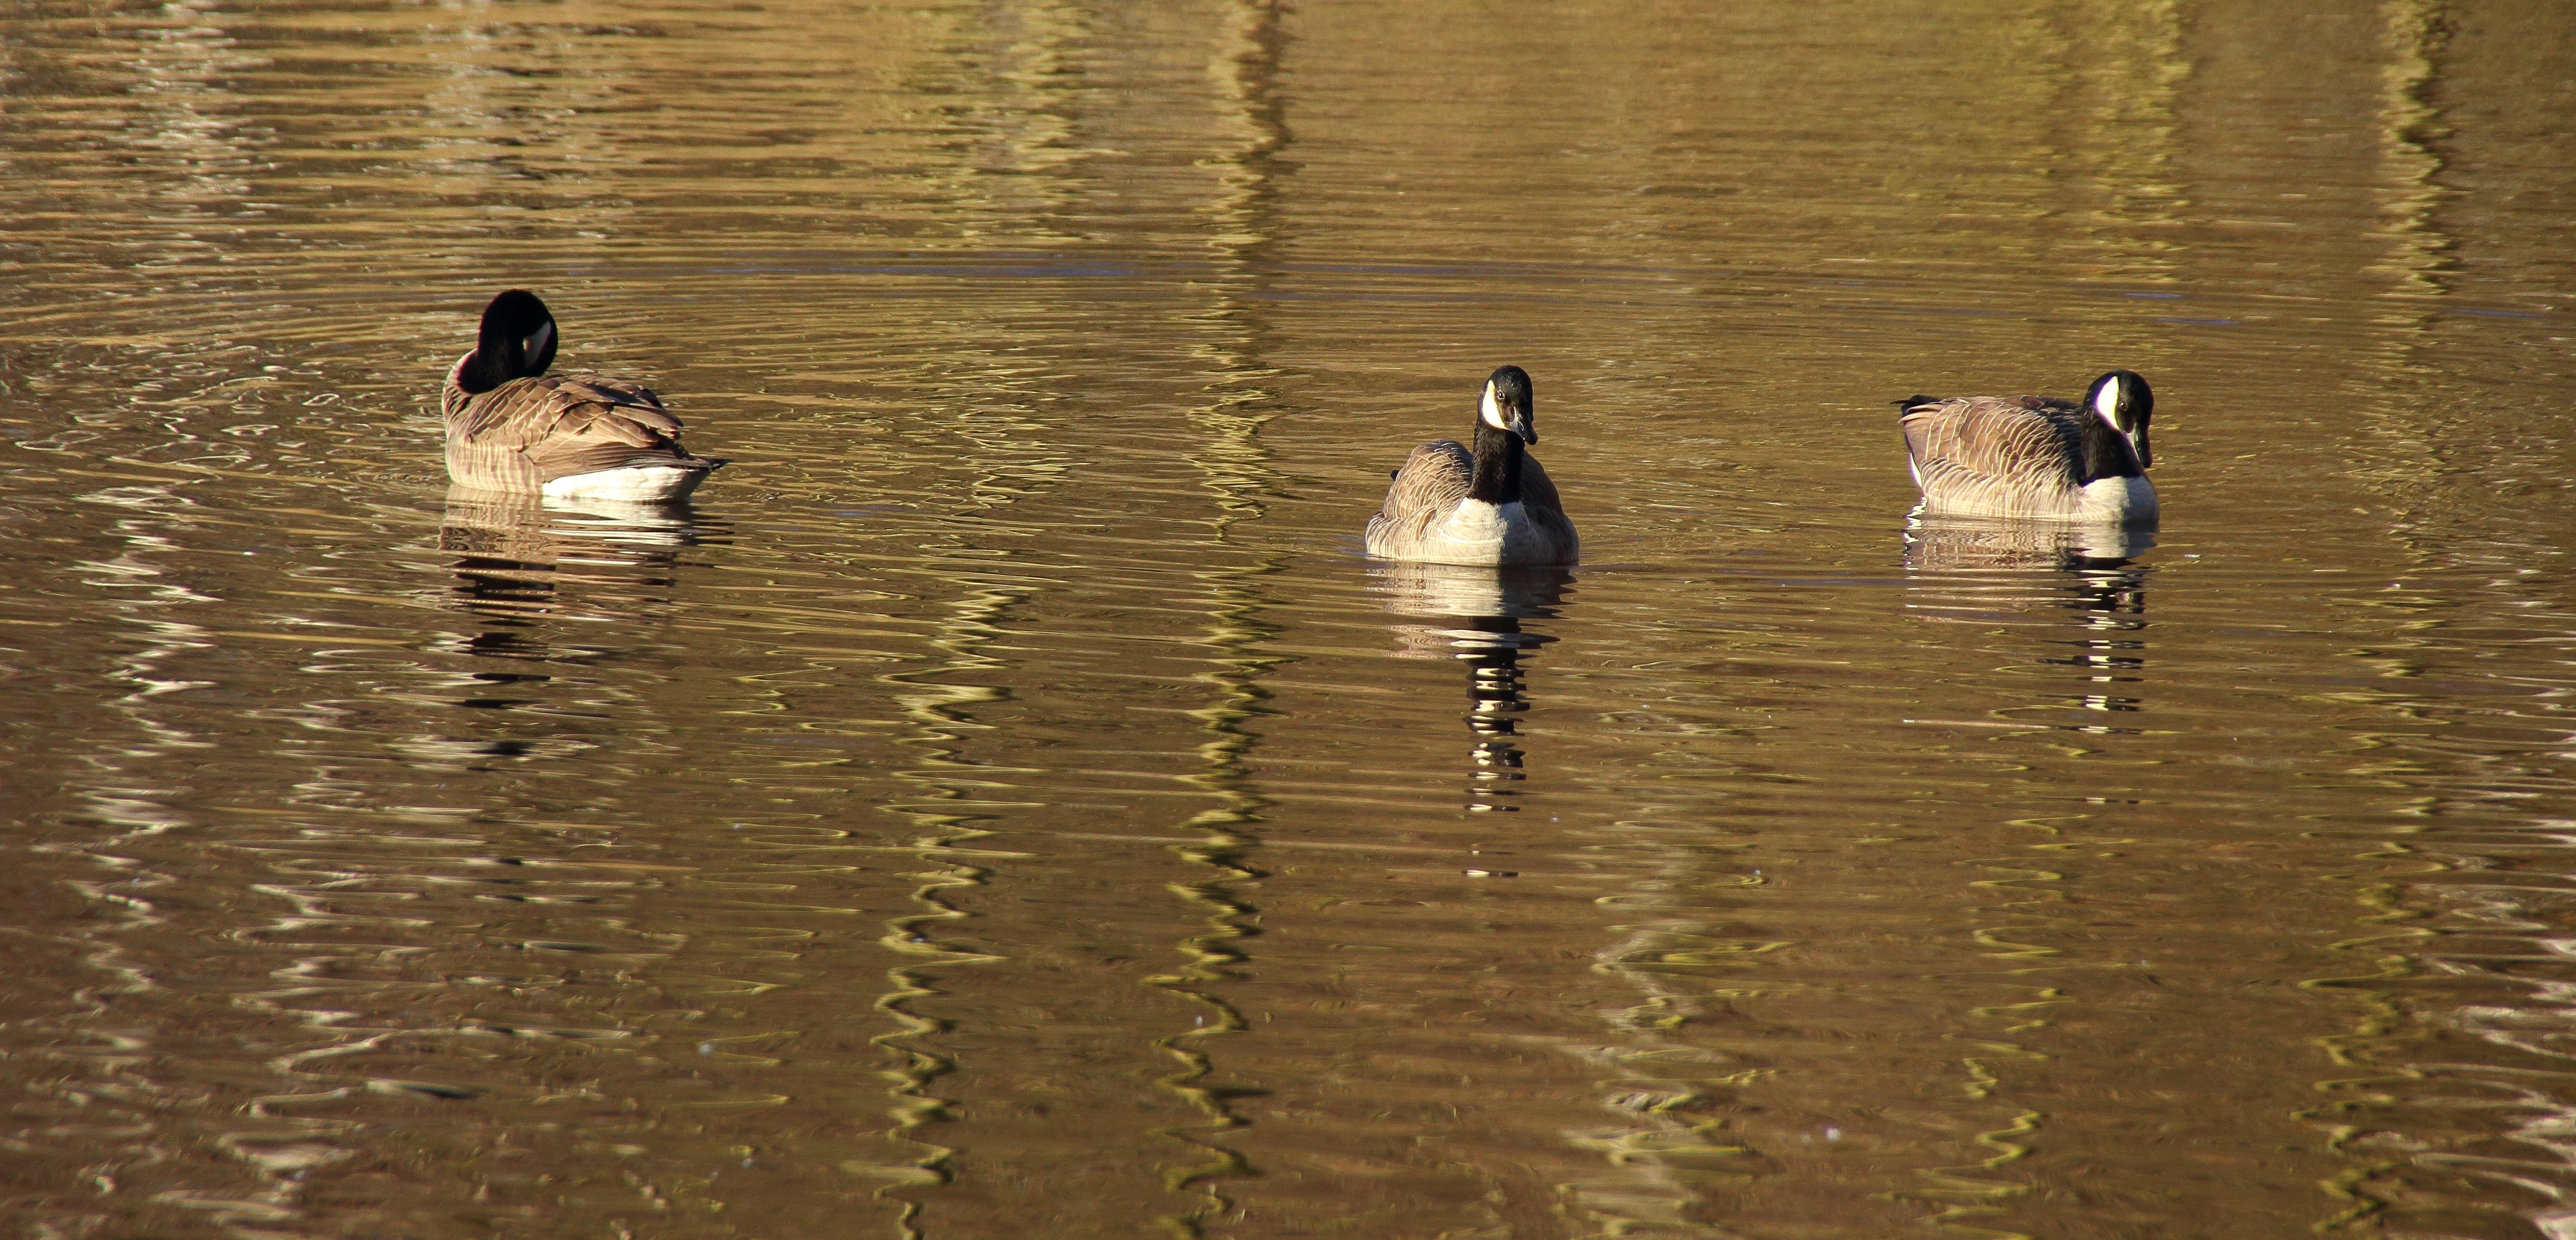
water, bird, wing, pond, wildlife, reflection, fauna, birds, duck, geese, vertebrate, waterfowl, water bird, wildlife photography, mallard, wild geese, ducks geese and swans